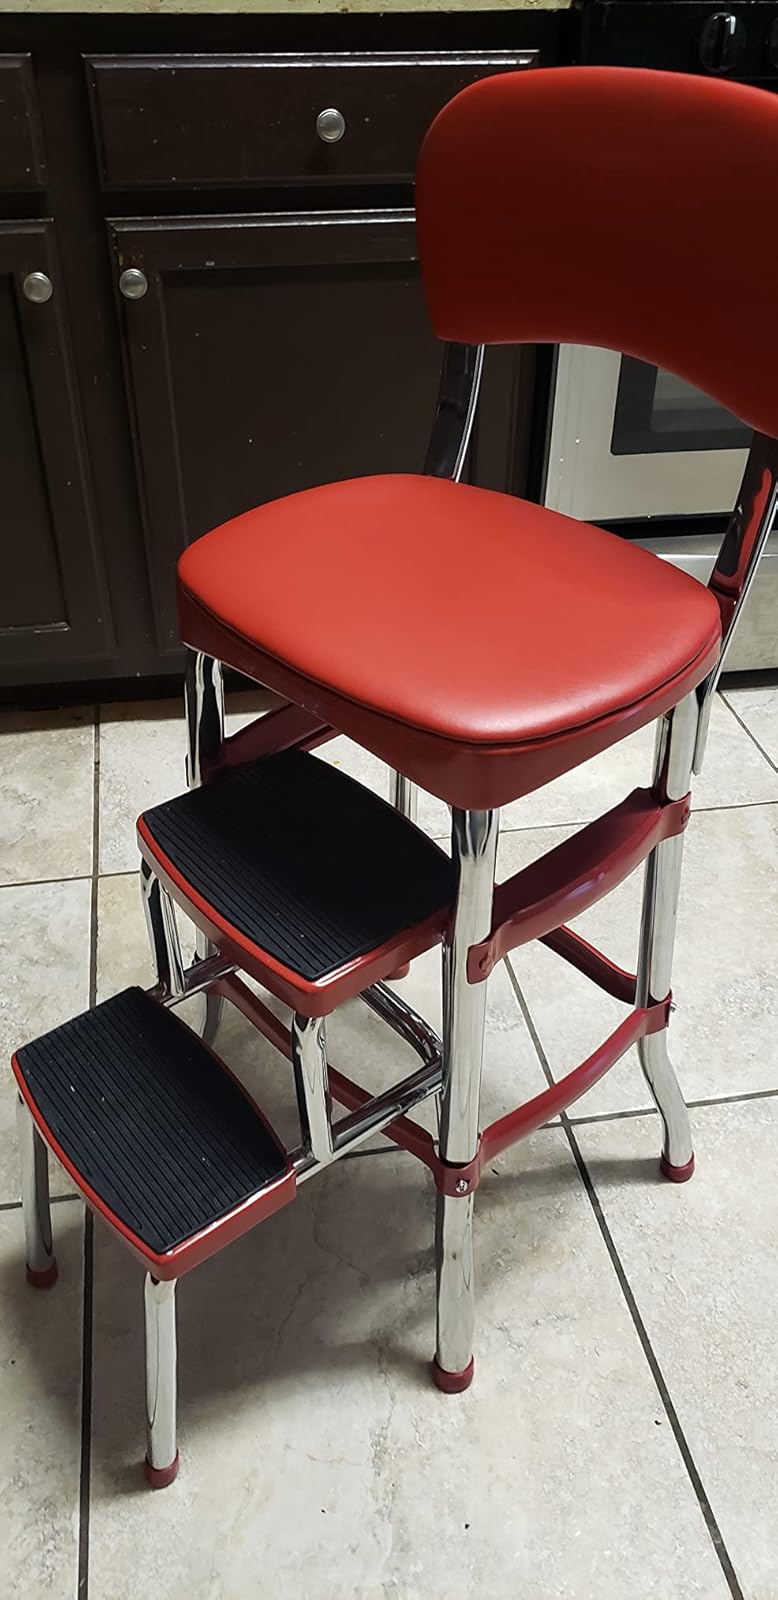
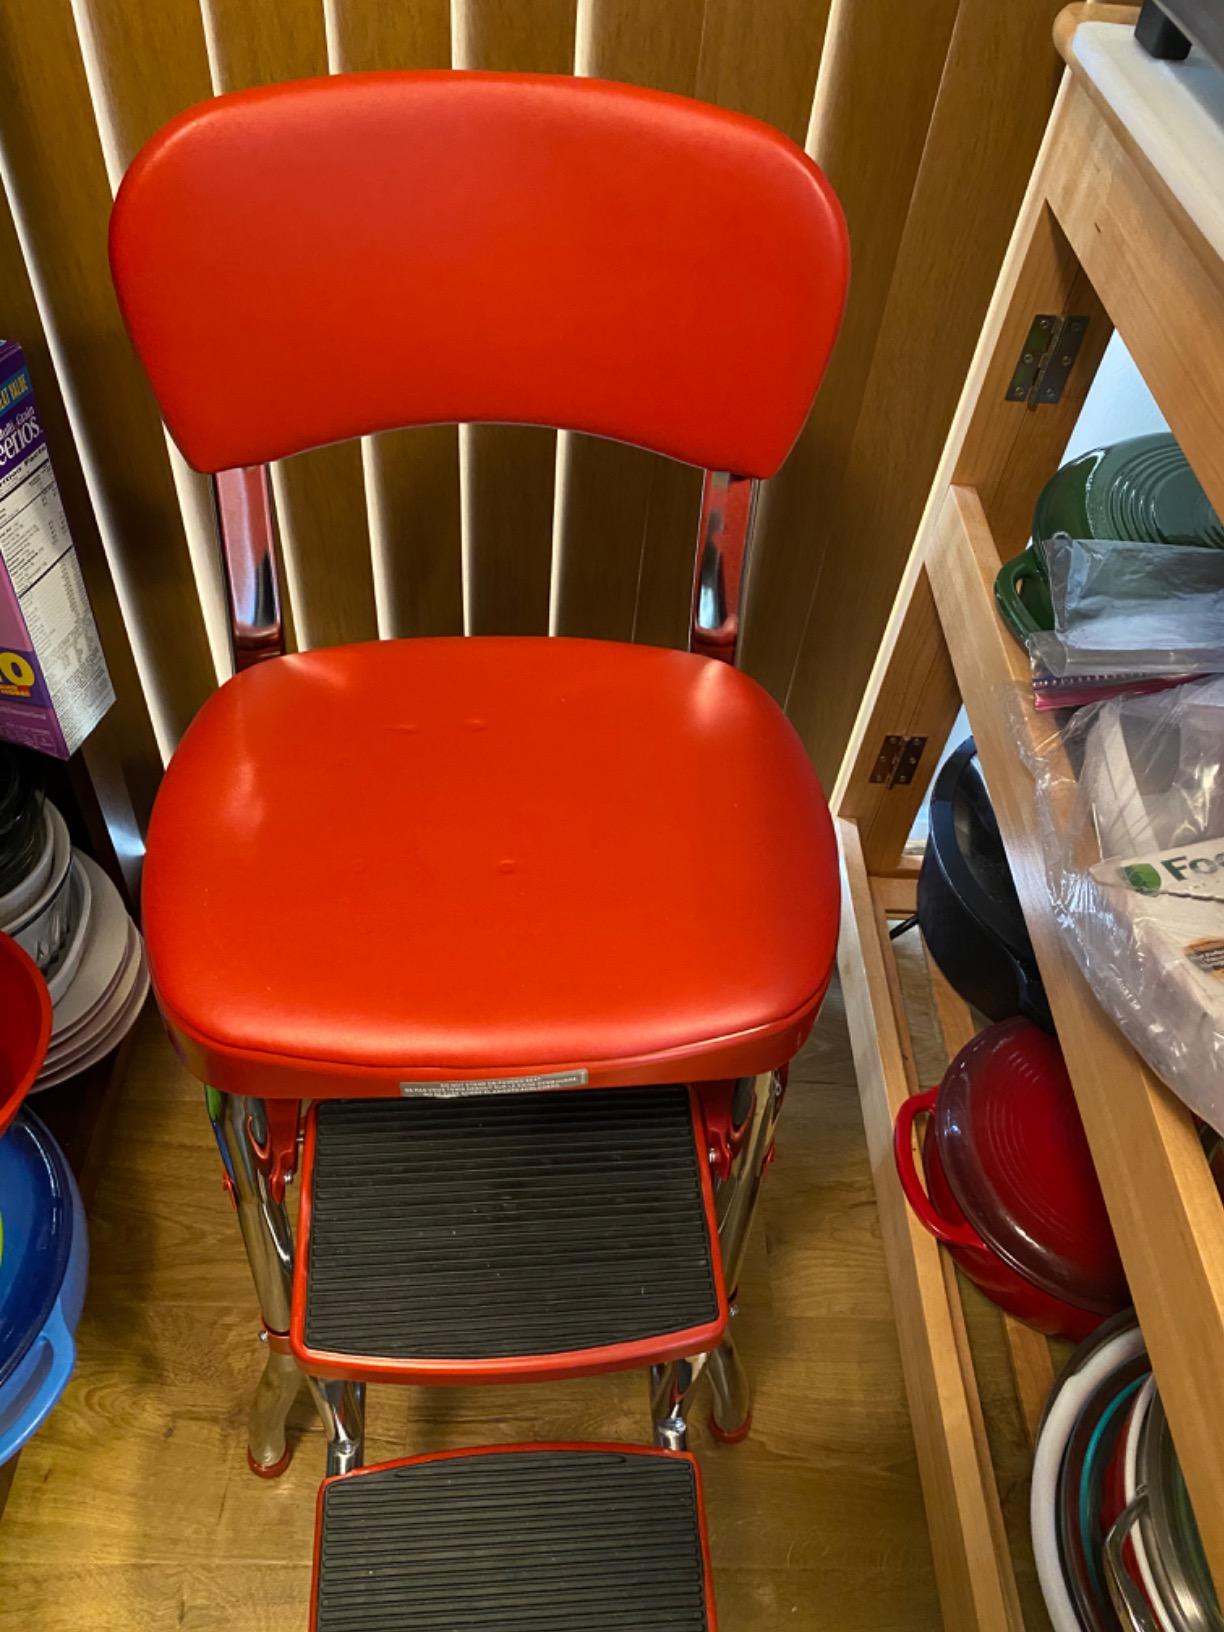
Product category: items_chair
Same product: yes